Supercop 2

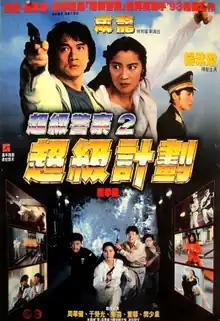
1993 Hong Kong theatrical poster

Supercop 2 is a 1993 Hong Kong action film directed by Stanley Tong and starring Michelle Yeoh. It is a spin-off of Jackie Chan's "Police Story" film series involving the character Yeoh portrayed in "Supercop".